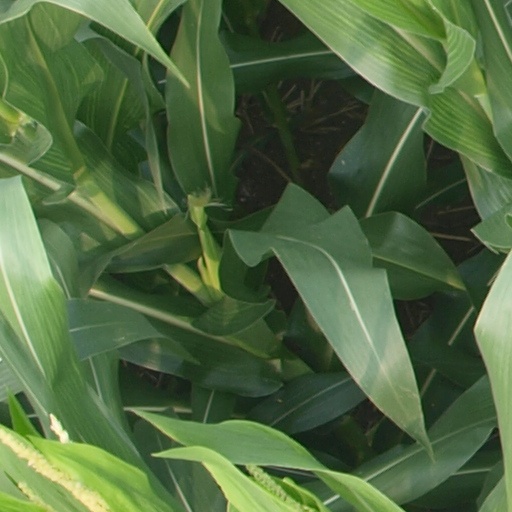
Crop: maize; corn